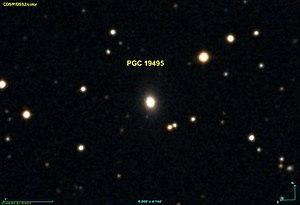
Image créée à l'aide du logiciel Aladin Sky Atlas du Centre de Données astronomiques de Strasbourg et des données publiques en format FIT de DSS (Digitized Sky Survey).
NGC 2253 est une entrée du New General Catalogue dont l'identification est très incertaine. Cet objet, situé dans la constellation de la Girafe, a été enregistré par l'astronome germano-britannique William Herschel le 1ᵉʳ novembre 1788.